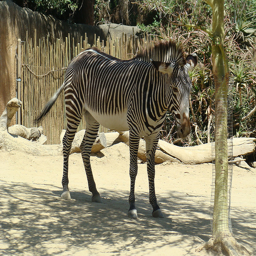
there is a zebra that is standing next to a tree
A zebra standing by itself on dirt in an enclosed space.
A zebra standing in the shade near a tree.
A zebra standing next to a tree, in a  pen.
A zebra stands on dirt ground near a small tree.